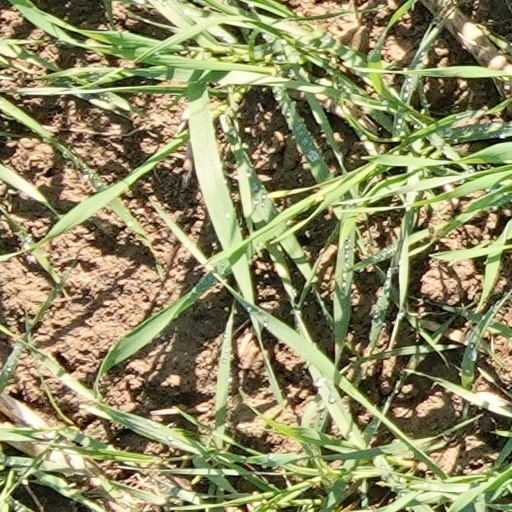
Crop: wheat